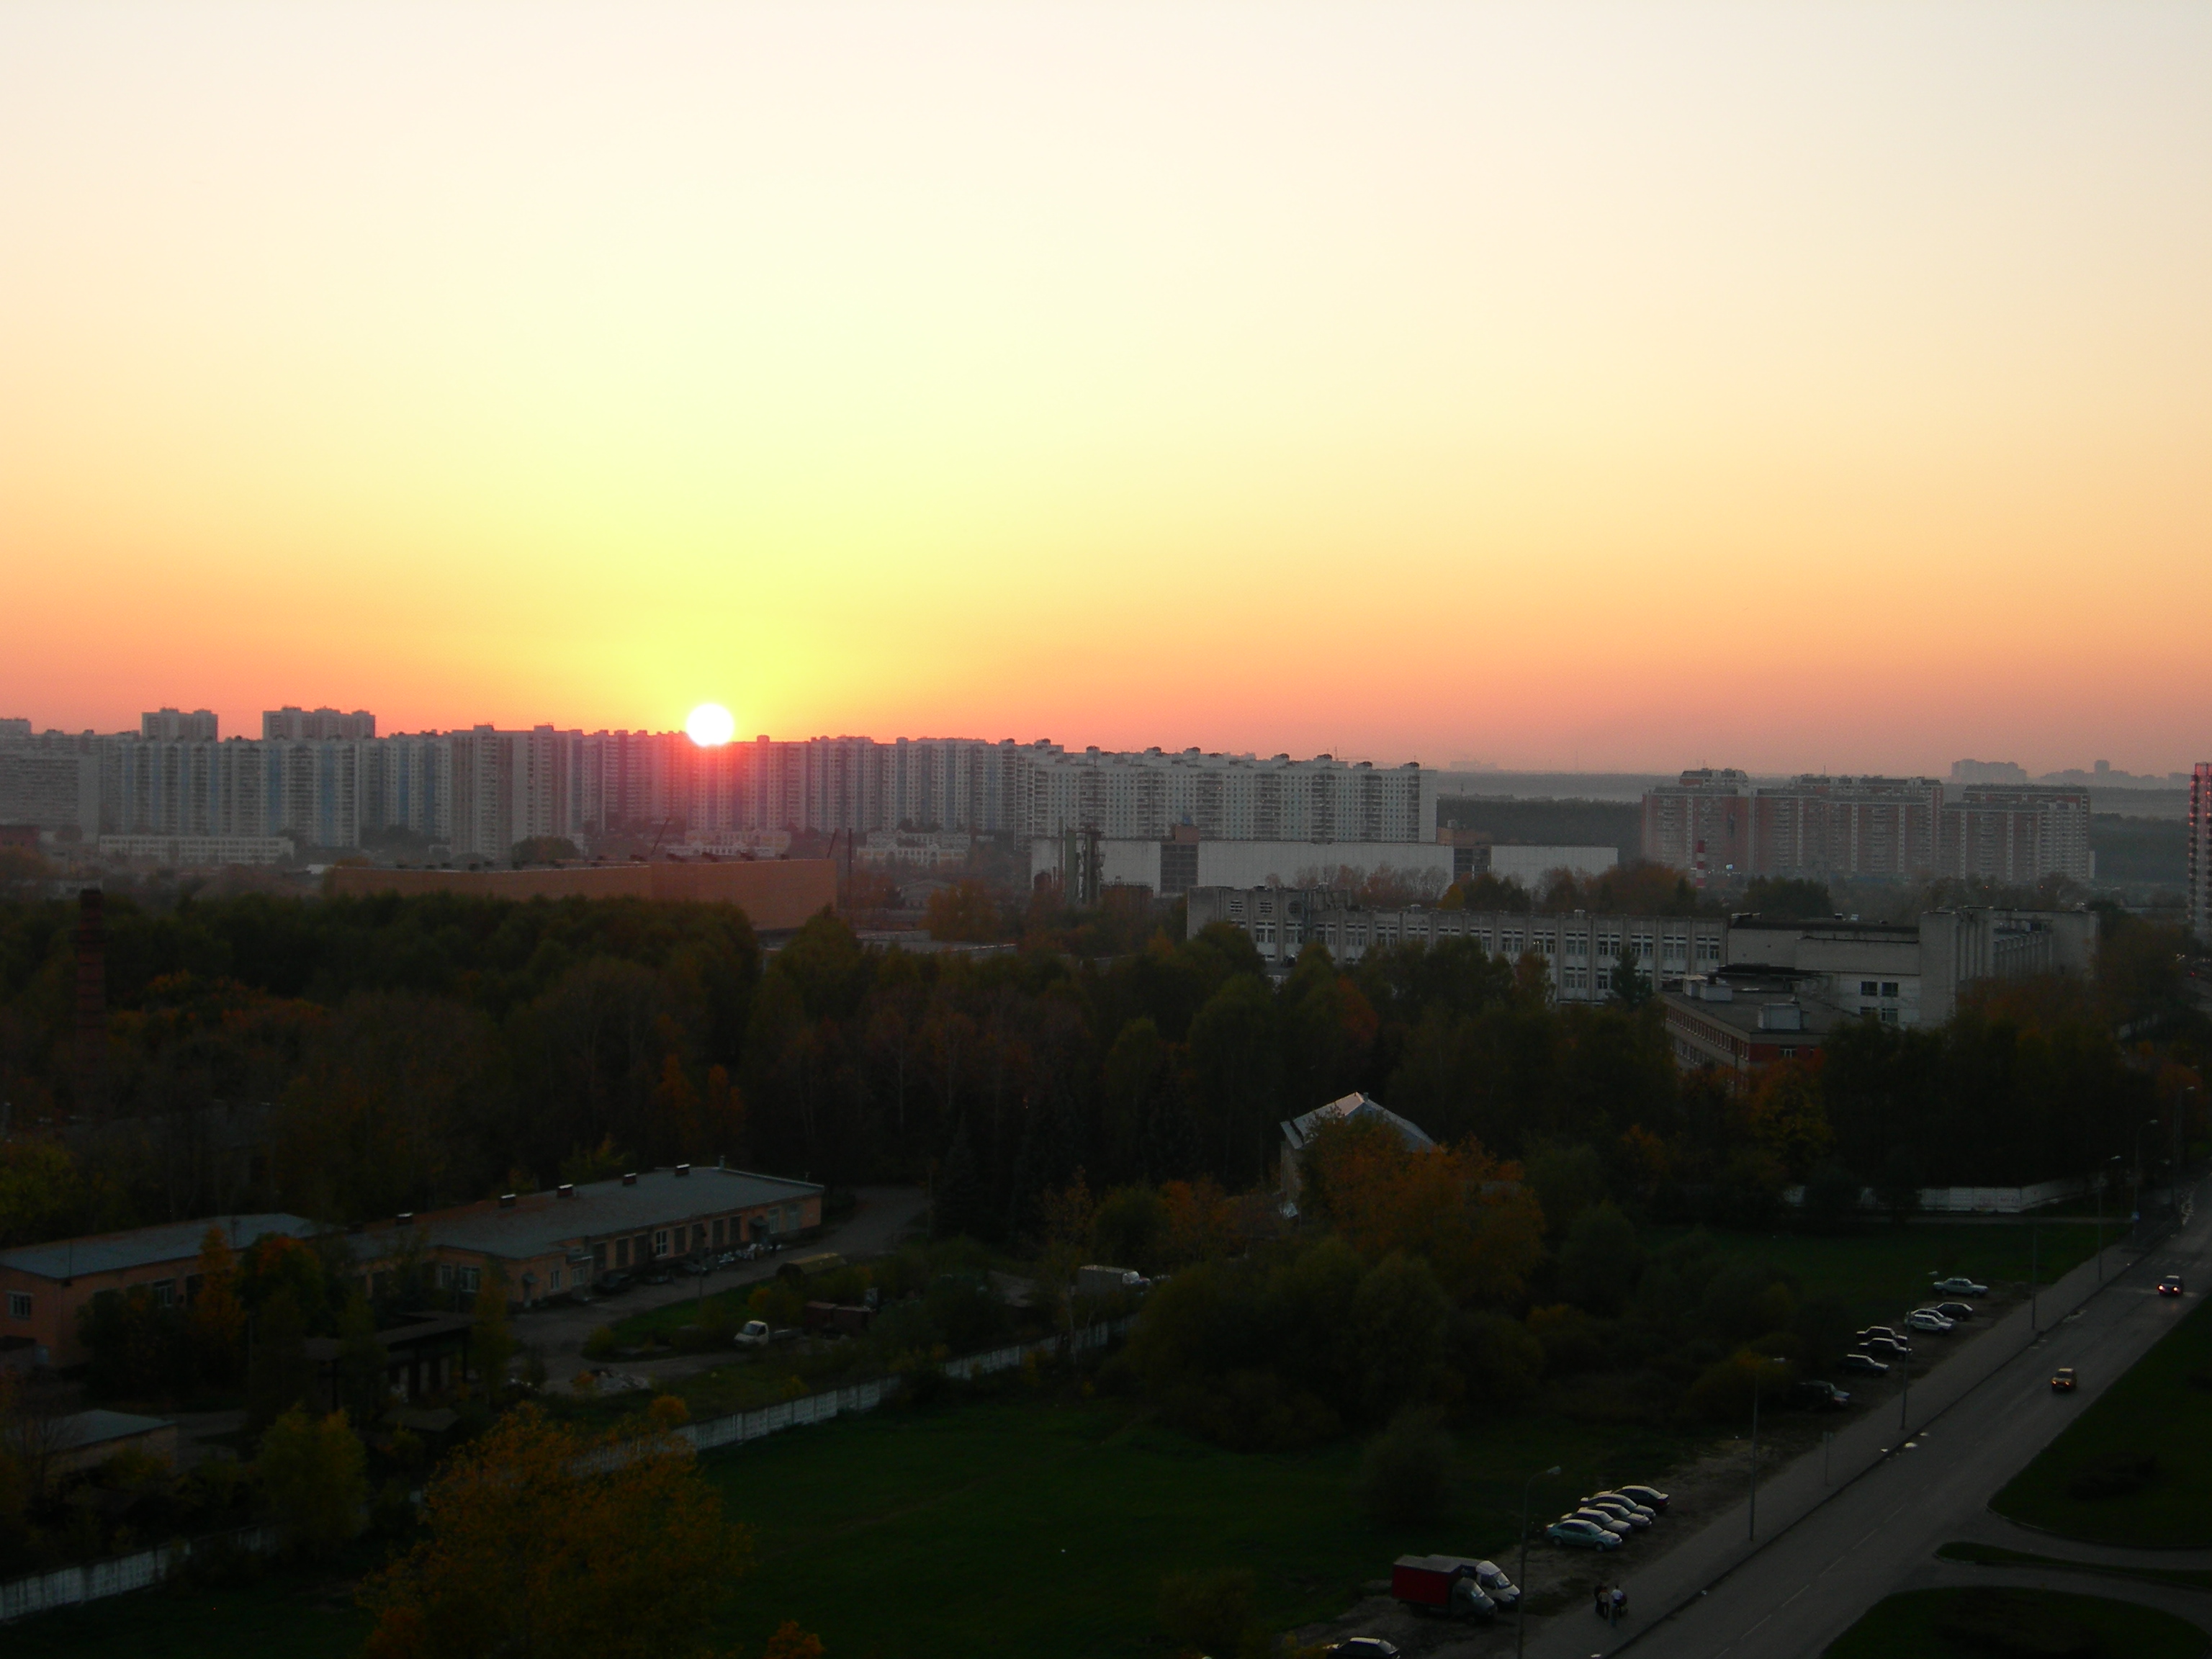
horizon, sky, sunrise, sunset, skyline, morning, dawn, city, cityscape, dusk, evening, nikon, moscow, russia, cityscapes, afterglow, atmospheric phenomenon